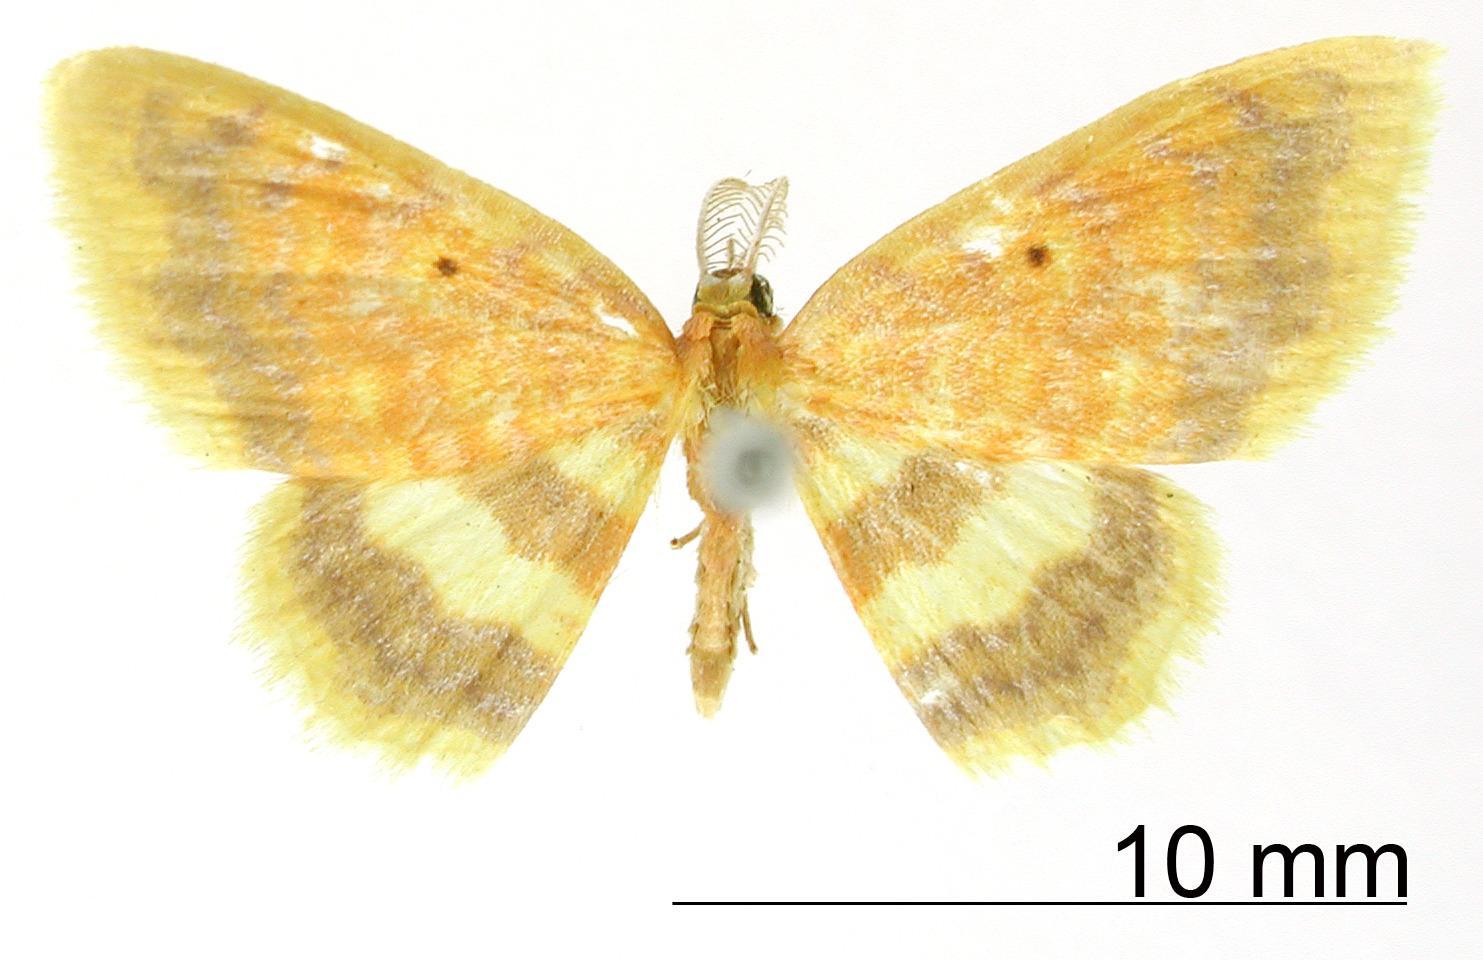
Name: Cambogia amarillada
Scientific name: Cambogia amarillada Dognin, 1893
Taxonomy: Animalia, Arthropoda, Insecta, Lepidoptera, Geometridae, Larentiinae
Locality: Environs de Loja, Ecuador